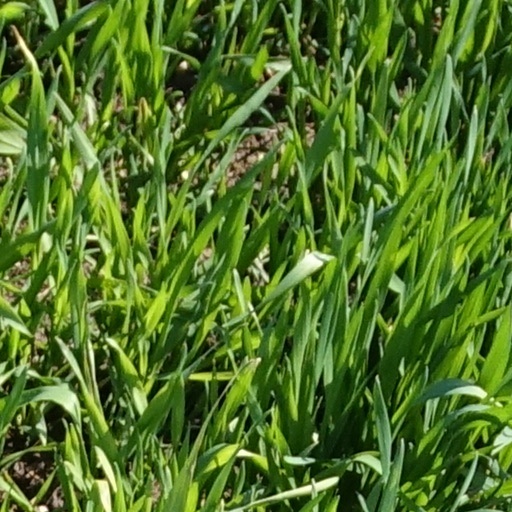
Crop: wheat